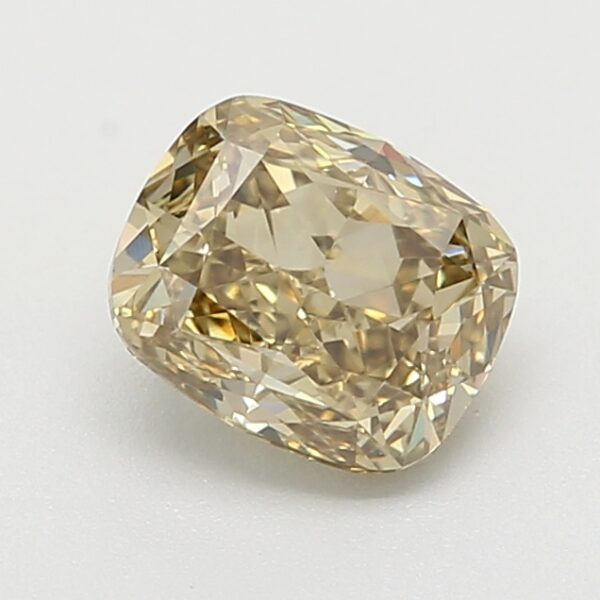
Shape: cushion
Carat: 0.95
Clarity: VVS2
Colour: FANCY
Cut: EX
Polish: EX
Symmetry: VG
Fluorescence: F
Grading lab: GIA
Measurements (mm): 6.1 x 5.08 x 3.5